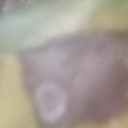
Label: Leaf_rust